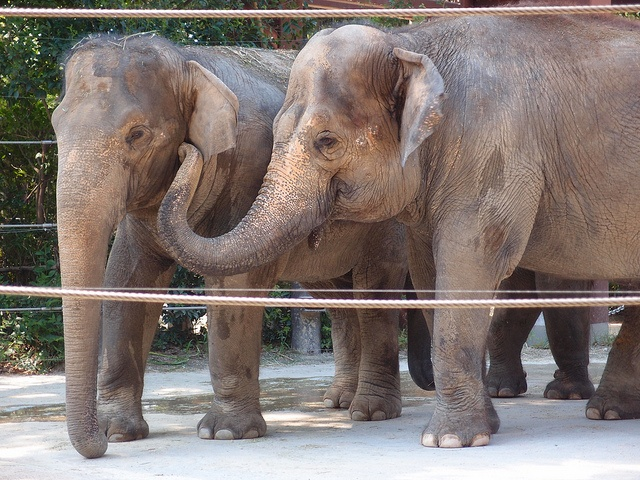
a couple of elephants that are next to each other
An elephant putting its trunk in another elephants ear.
a few elphants stand together in a zoo
Two elephants stand behind ropes while one elephant touches the other with its trunk.
a couple of elephants are standing in a pin